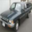
Label: pickup_truck